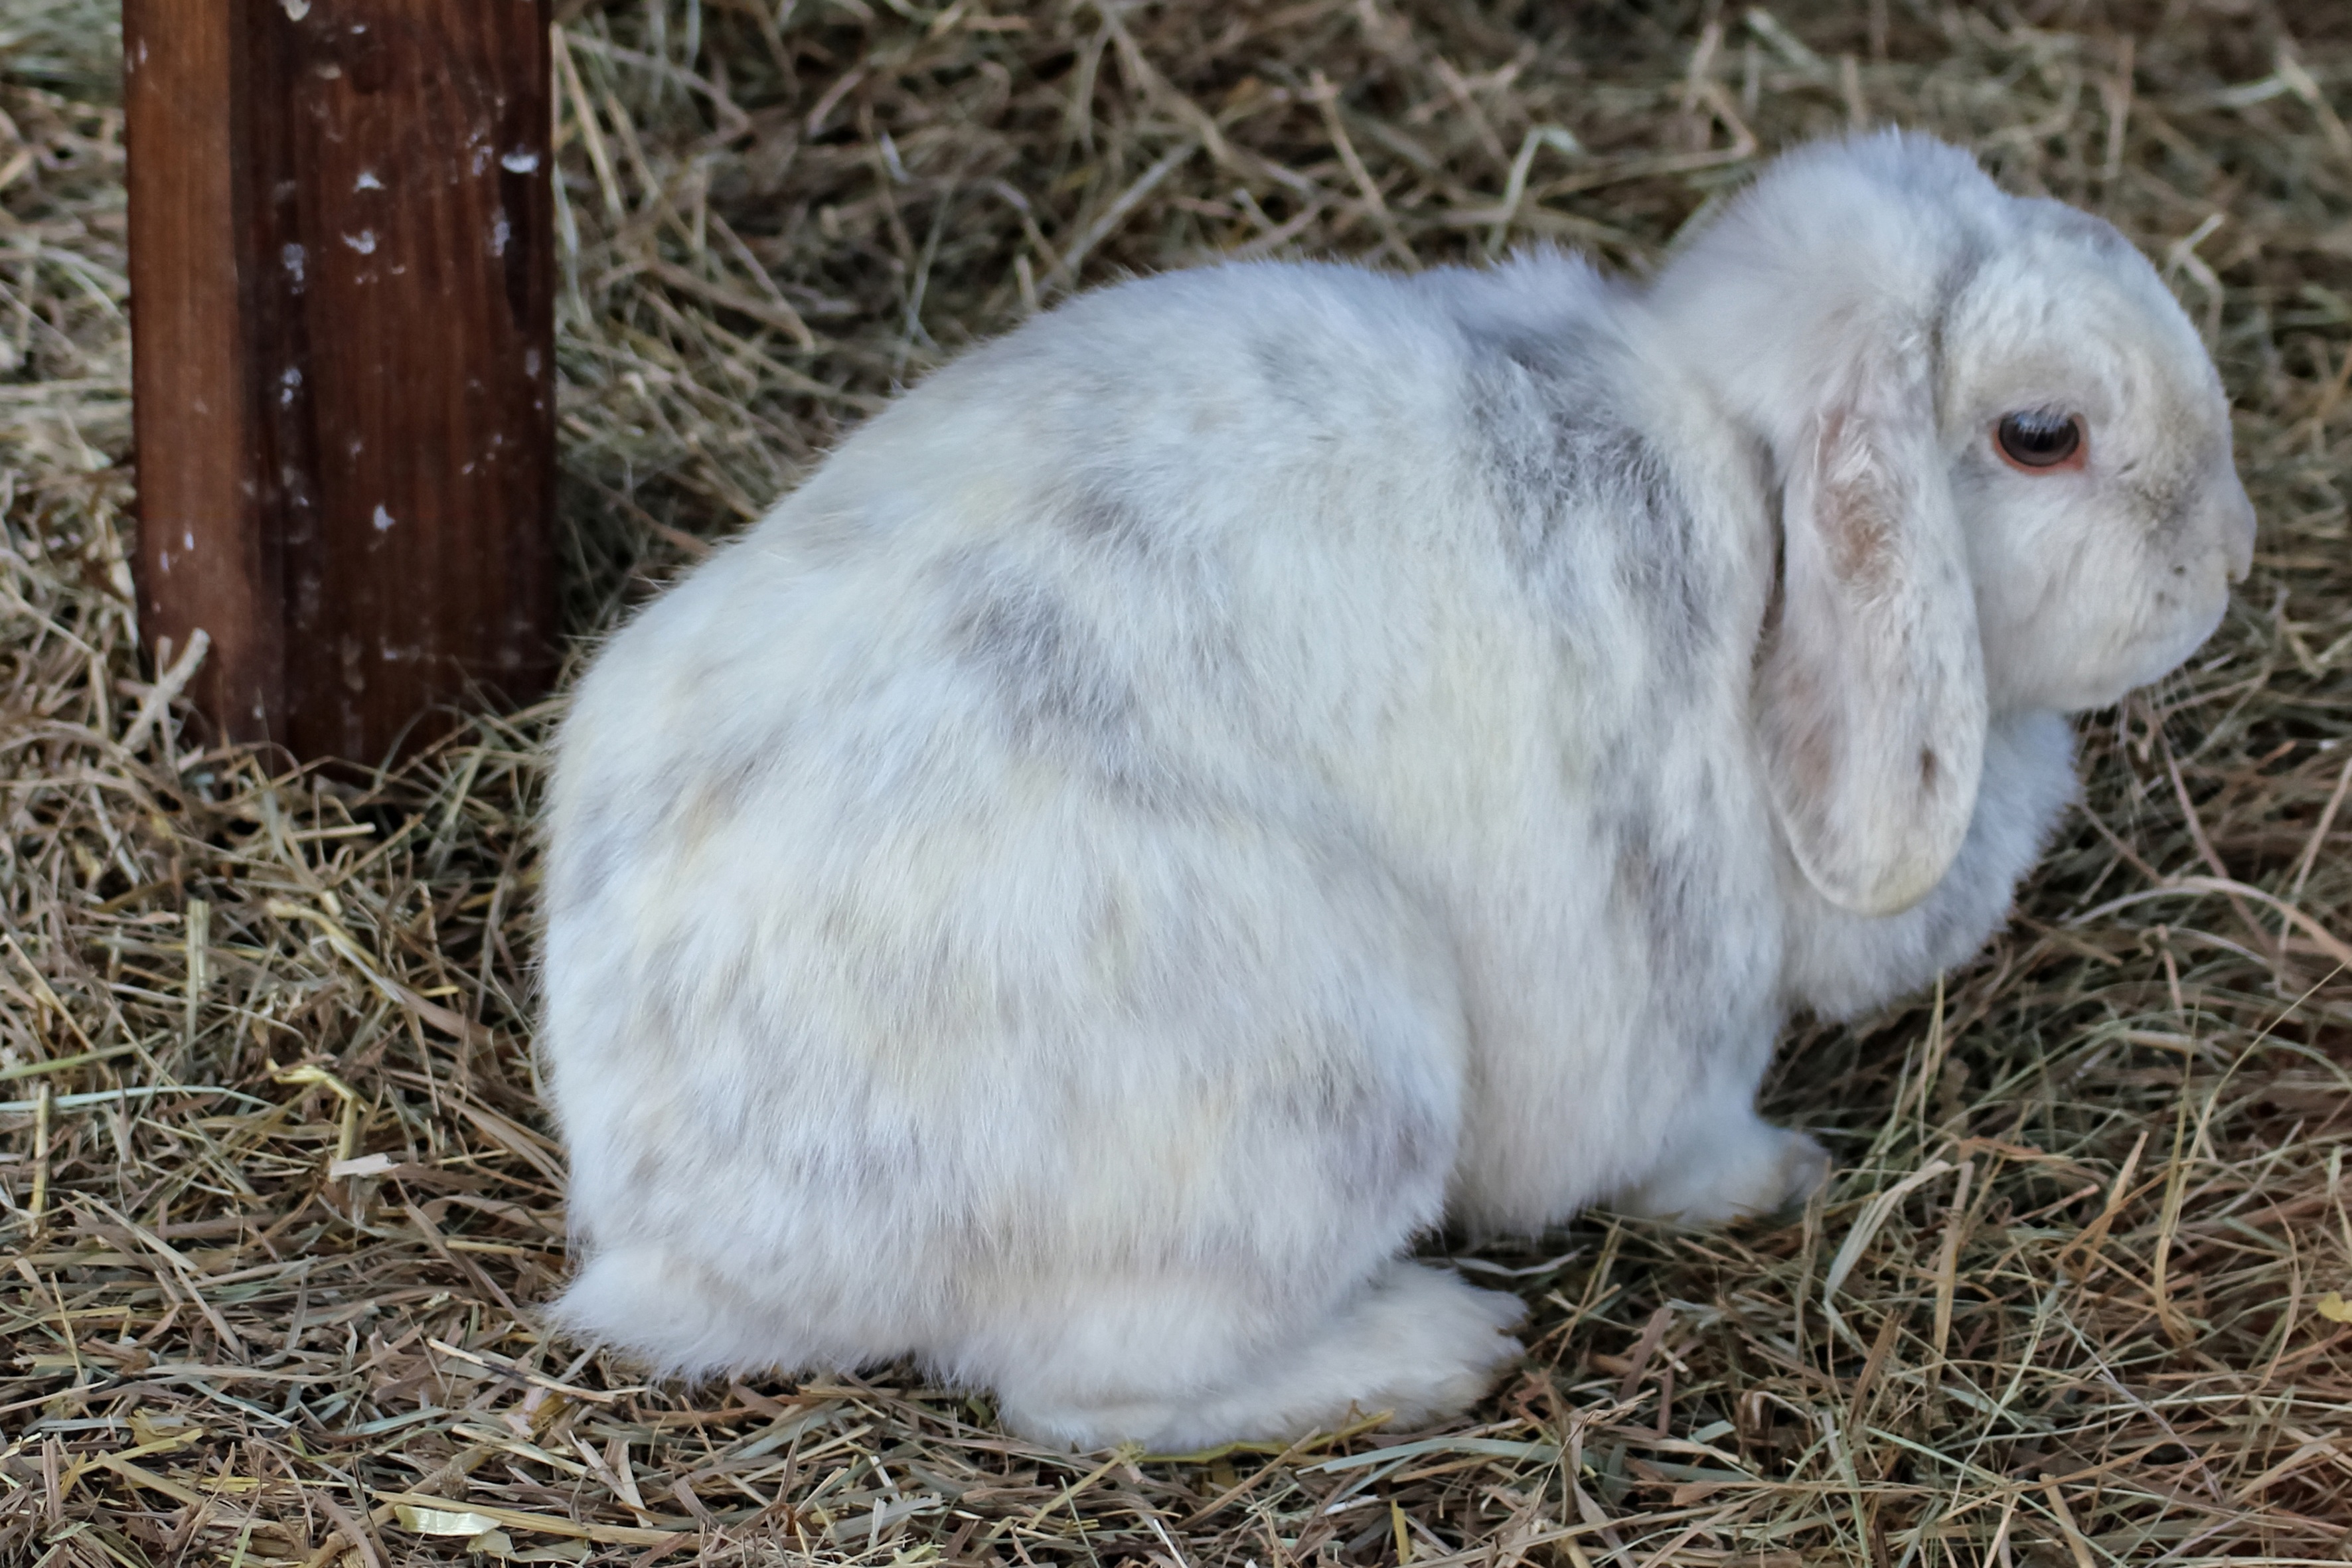
grass, white, hay, cute, pet, mammal, fauna, rabbit, hare, vertebrate, dwarf rabbit, domestic rabbit, rabits and hares